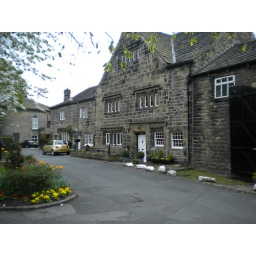
The house where the car is was used for filming in Emmerdale.